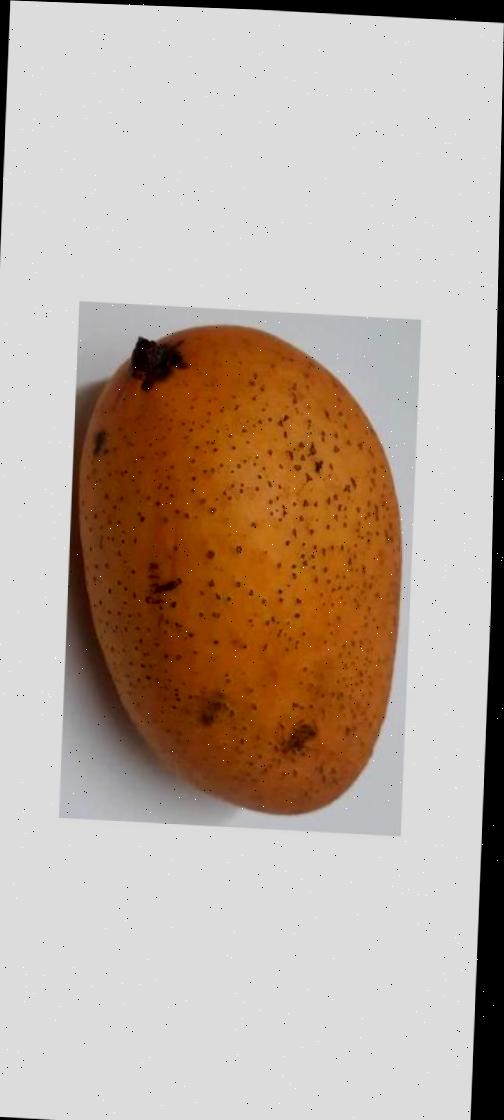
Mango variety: Ashshina Classic